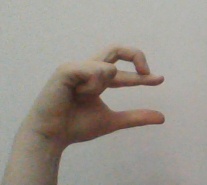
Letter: thal